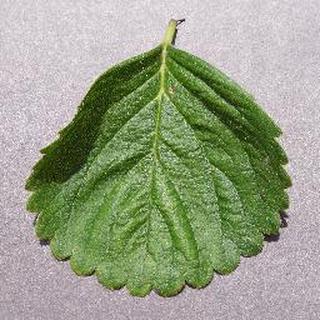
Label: healthy_strawberry